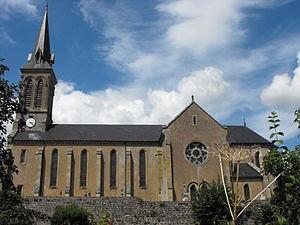
Eglise de Liernais
Liernais [ljɛ:ʀnɛ] est une commune française située dans le canton d'Arnay-le-Duc du département de la Côte-d'Or, en région Bourgogne-Franche-Comté.